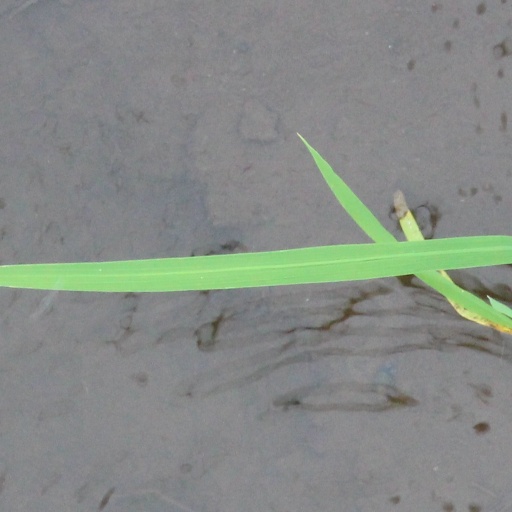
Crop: rice